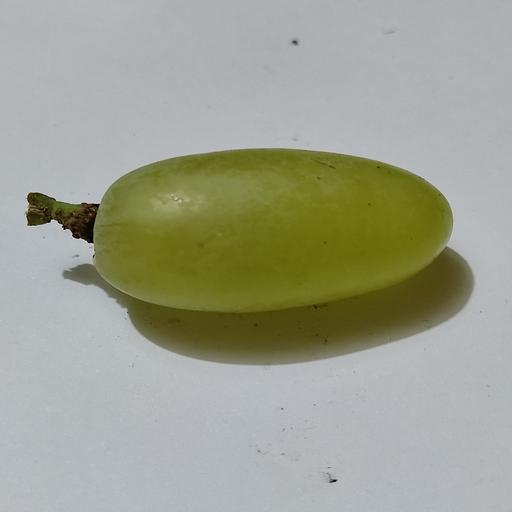
Crop type: Grape